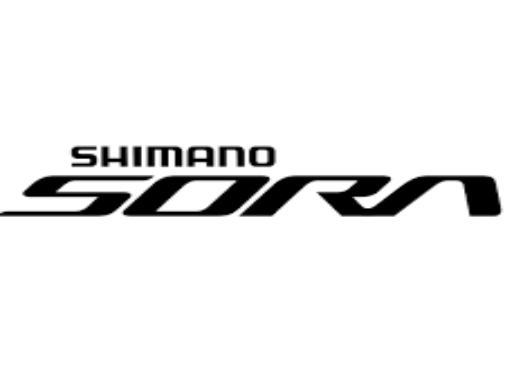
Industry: Others